Williamwood railway station

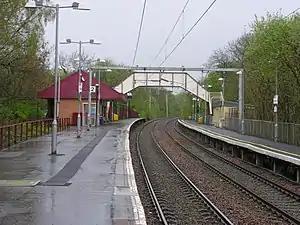
Williamwood in 2007

Williamwood railway station is a railway station in the Williamwood area of the town of Clarkston, East Renfrewshire, Greater Glasgow, Scotland. The station is managed by ScotRail and lies on the Neilston branch of the Cathcart Circle Lines.